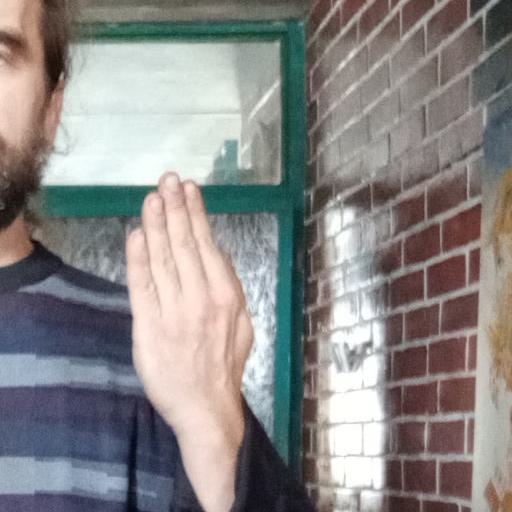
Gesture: stop_inverted